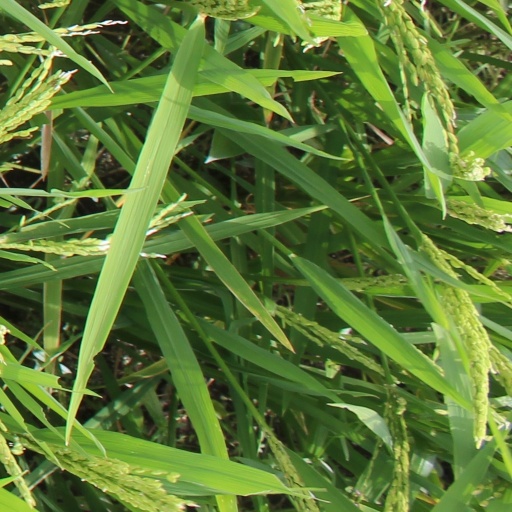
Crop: rice